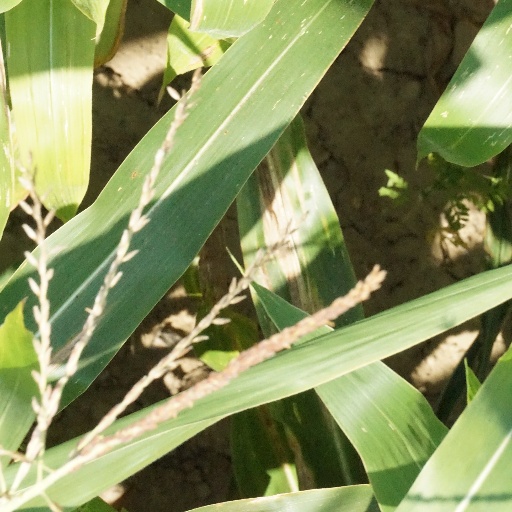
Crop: maize; corn